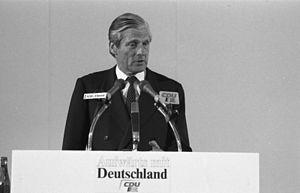
Walther Gottlieb Louis Leisler Kiep, né le 5 janvier 1926 à Hambourg et mort le 9 mai 2016 à Kronberg im Taunus, est un homme politique allemand de l'Union Chrétienne-Démocrate.